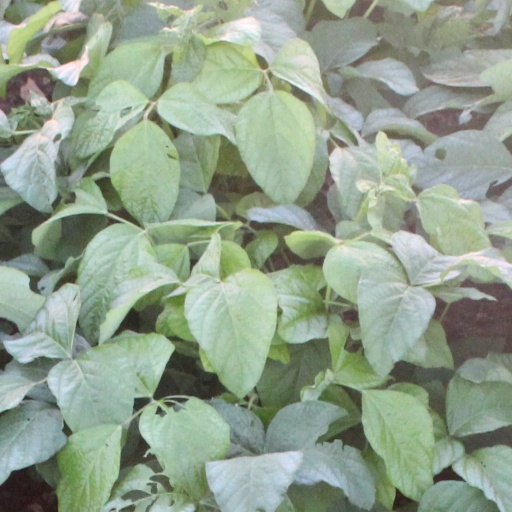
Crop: soybean